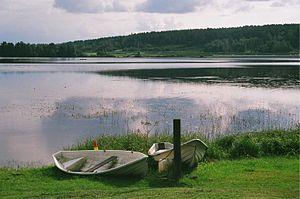
Palokka-Puuppola est un district de Jyväskylä en Finlande.